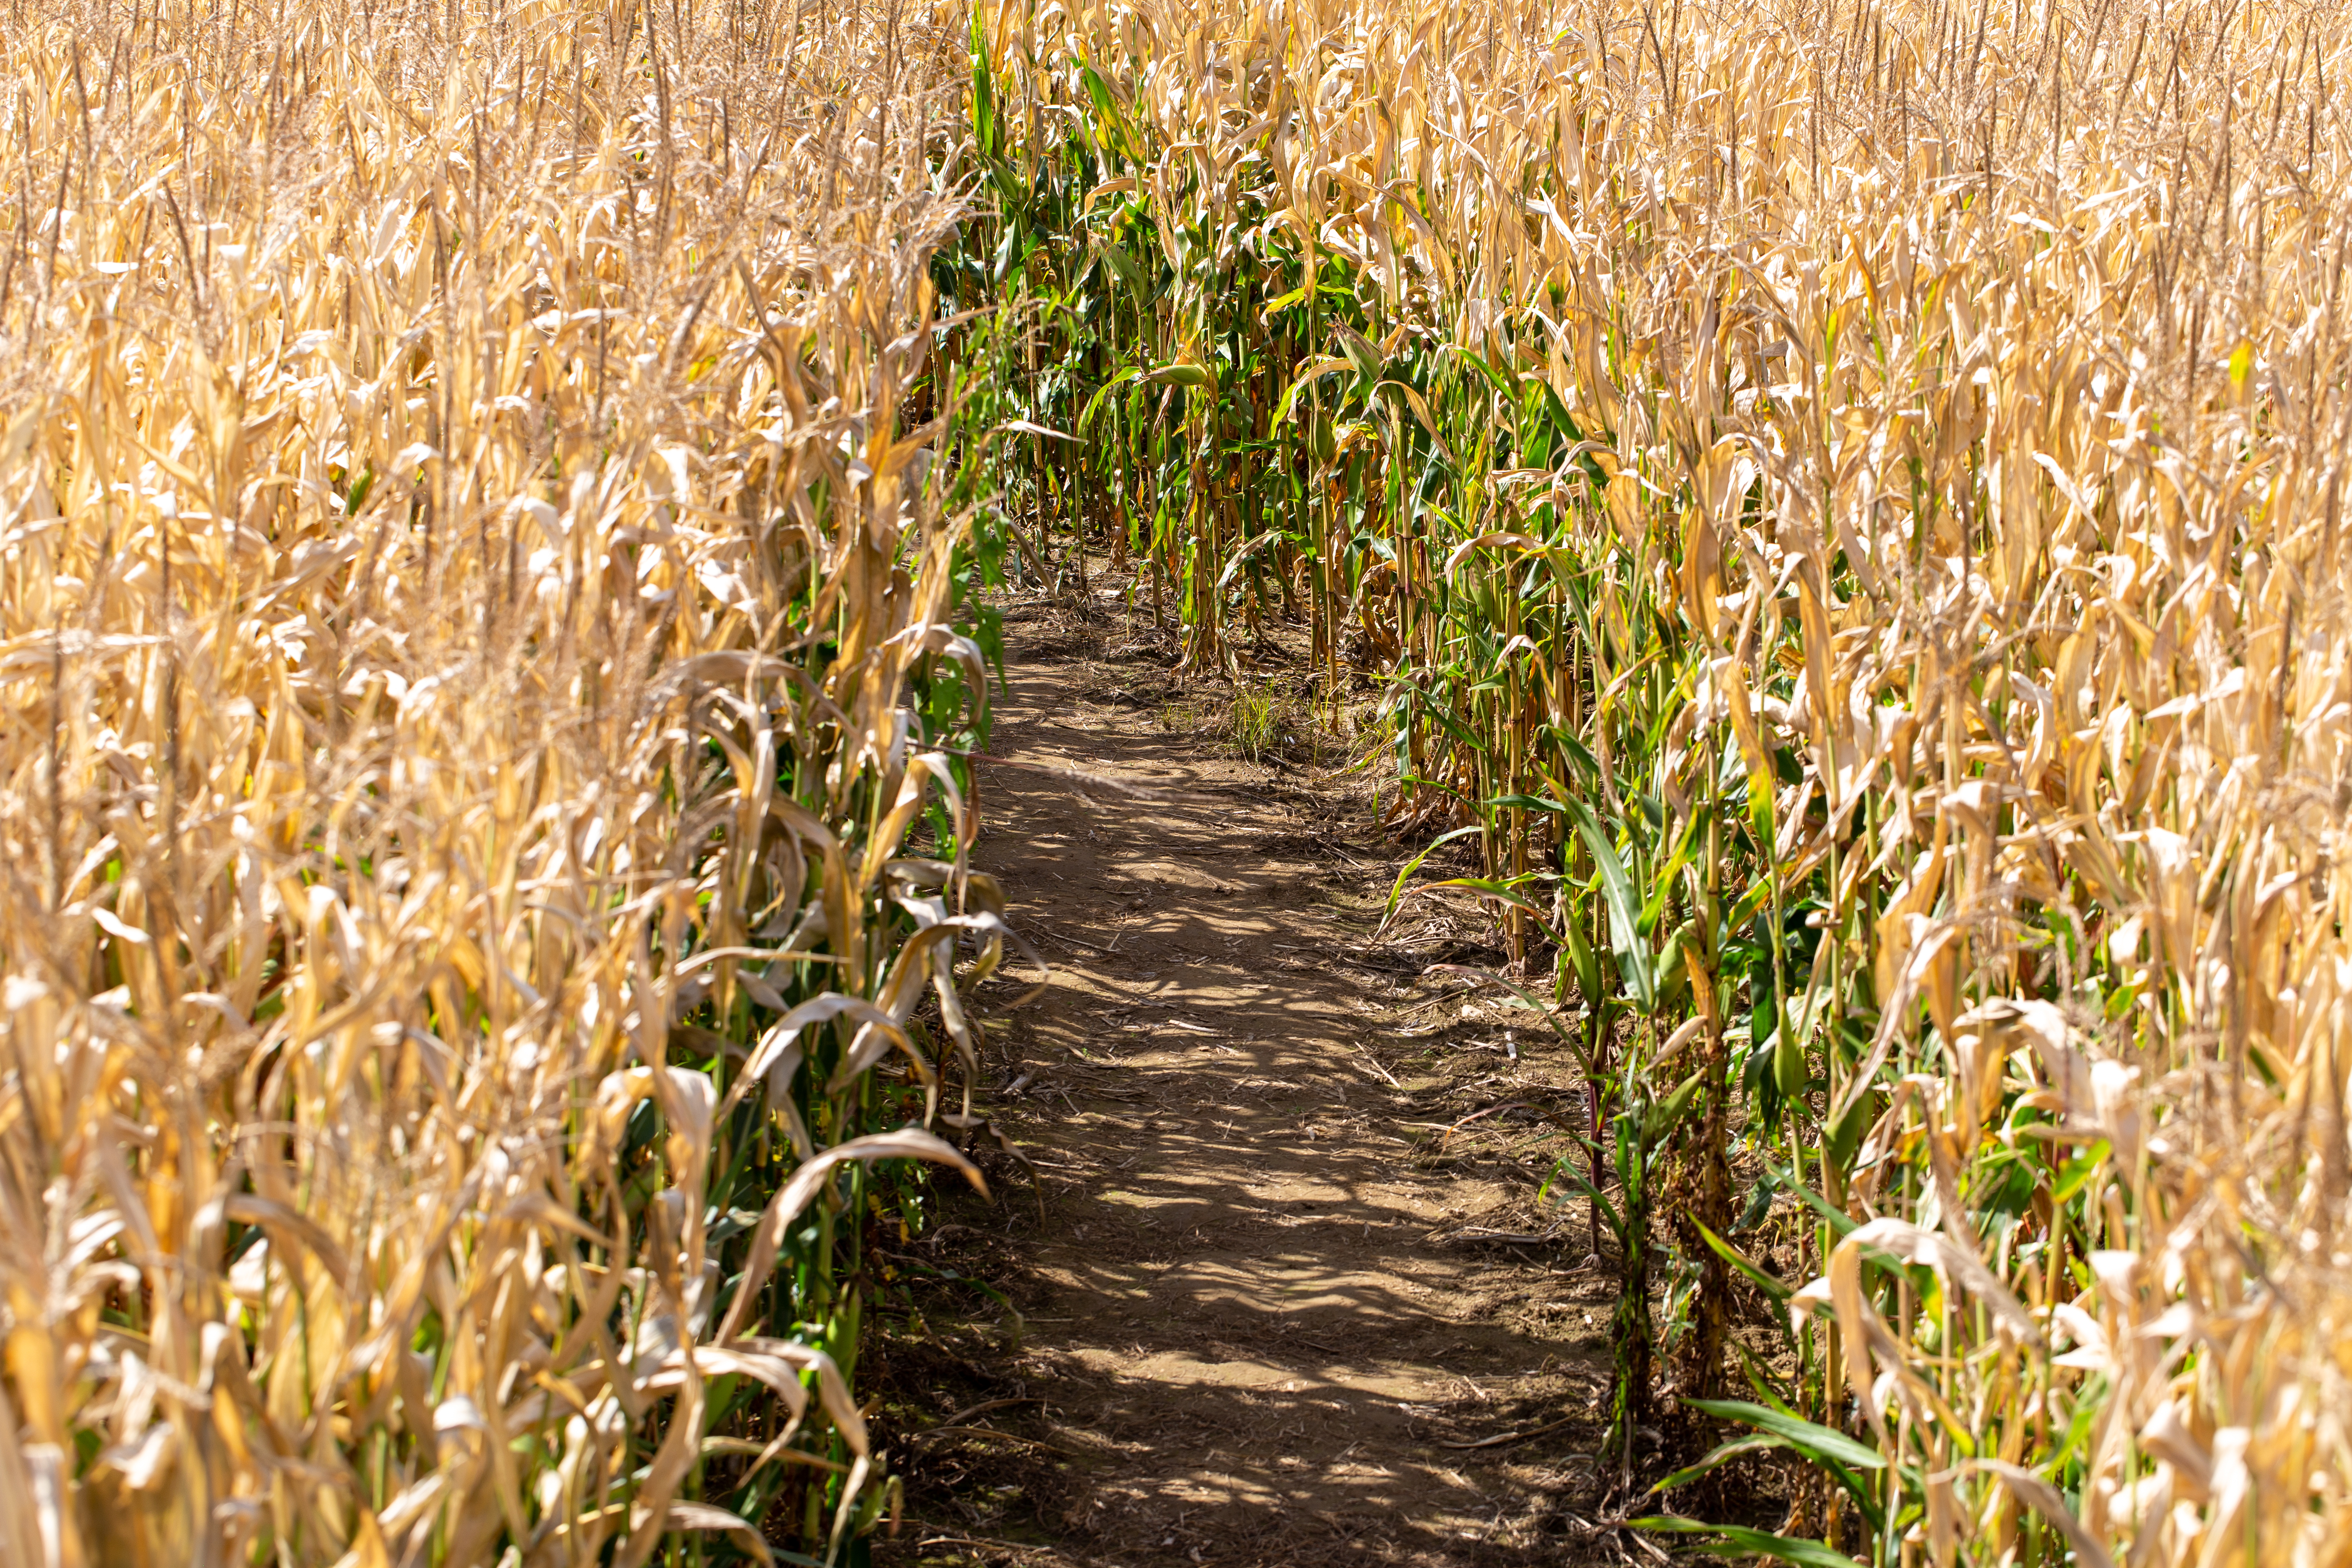
field, crop, agriculture, plant, grass family, cash crop, grass, food grain, wheat, barley, plantation, poales, rye, cereal, emmer, grain, phragmites, soil, triticale, flowering plant, plant stem, dinkel wheat, farm